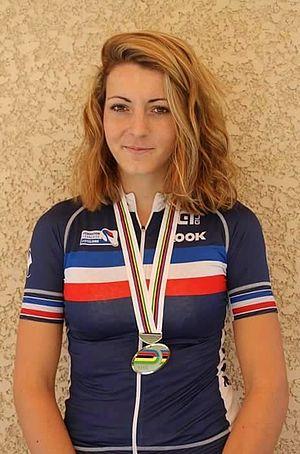
Marion Borras
Marion Borras, née le 24 novembre 1997 à Pontcharra, est une coureuse cycliste française. Elle pratique le cyclisme sur piste et sur route à l'Union Cycliste de Pontcharra depuis ses débuts à 7 ans.